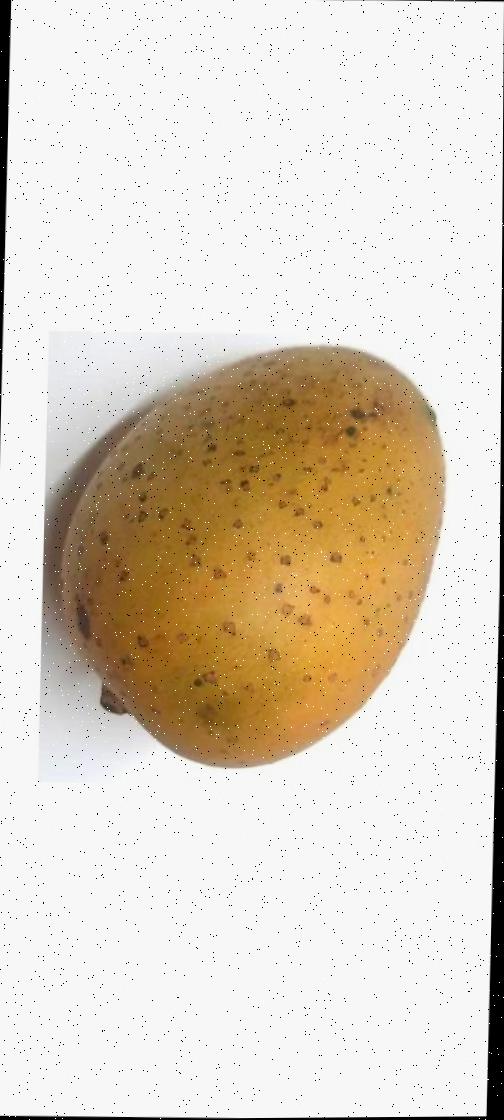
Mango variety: Gourmoti